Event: Nepal Earthquake
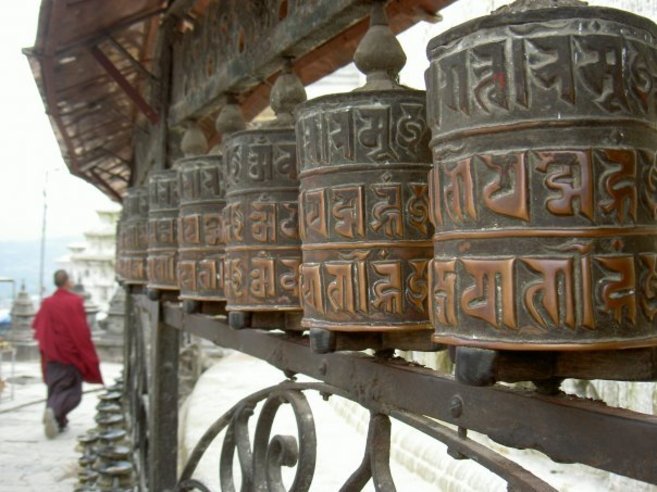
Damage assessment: no_damage